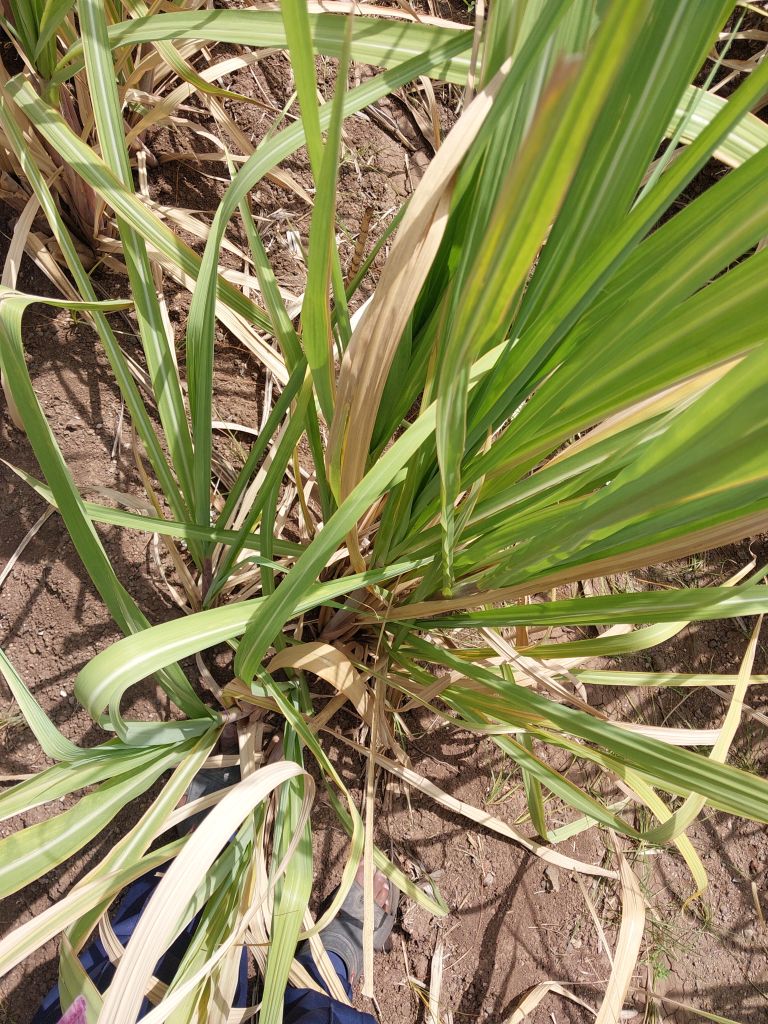
Label: Yellow Leaf